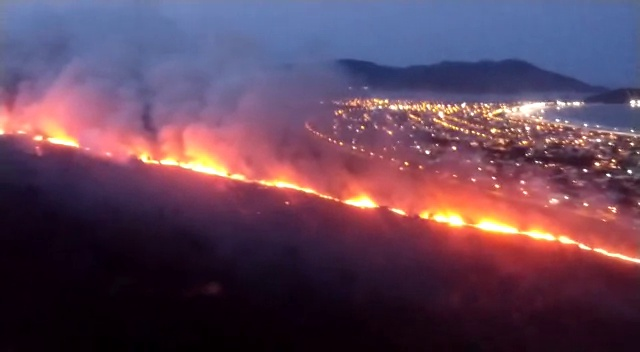
Fire: yes
Smoke: yes